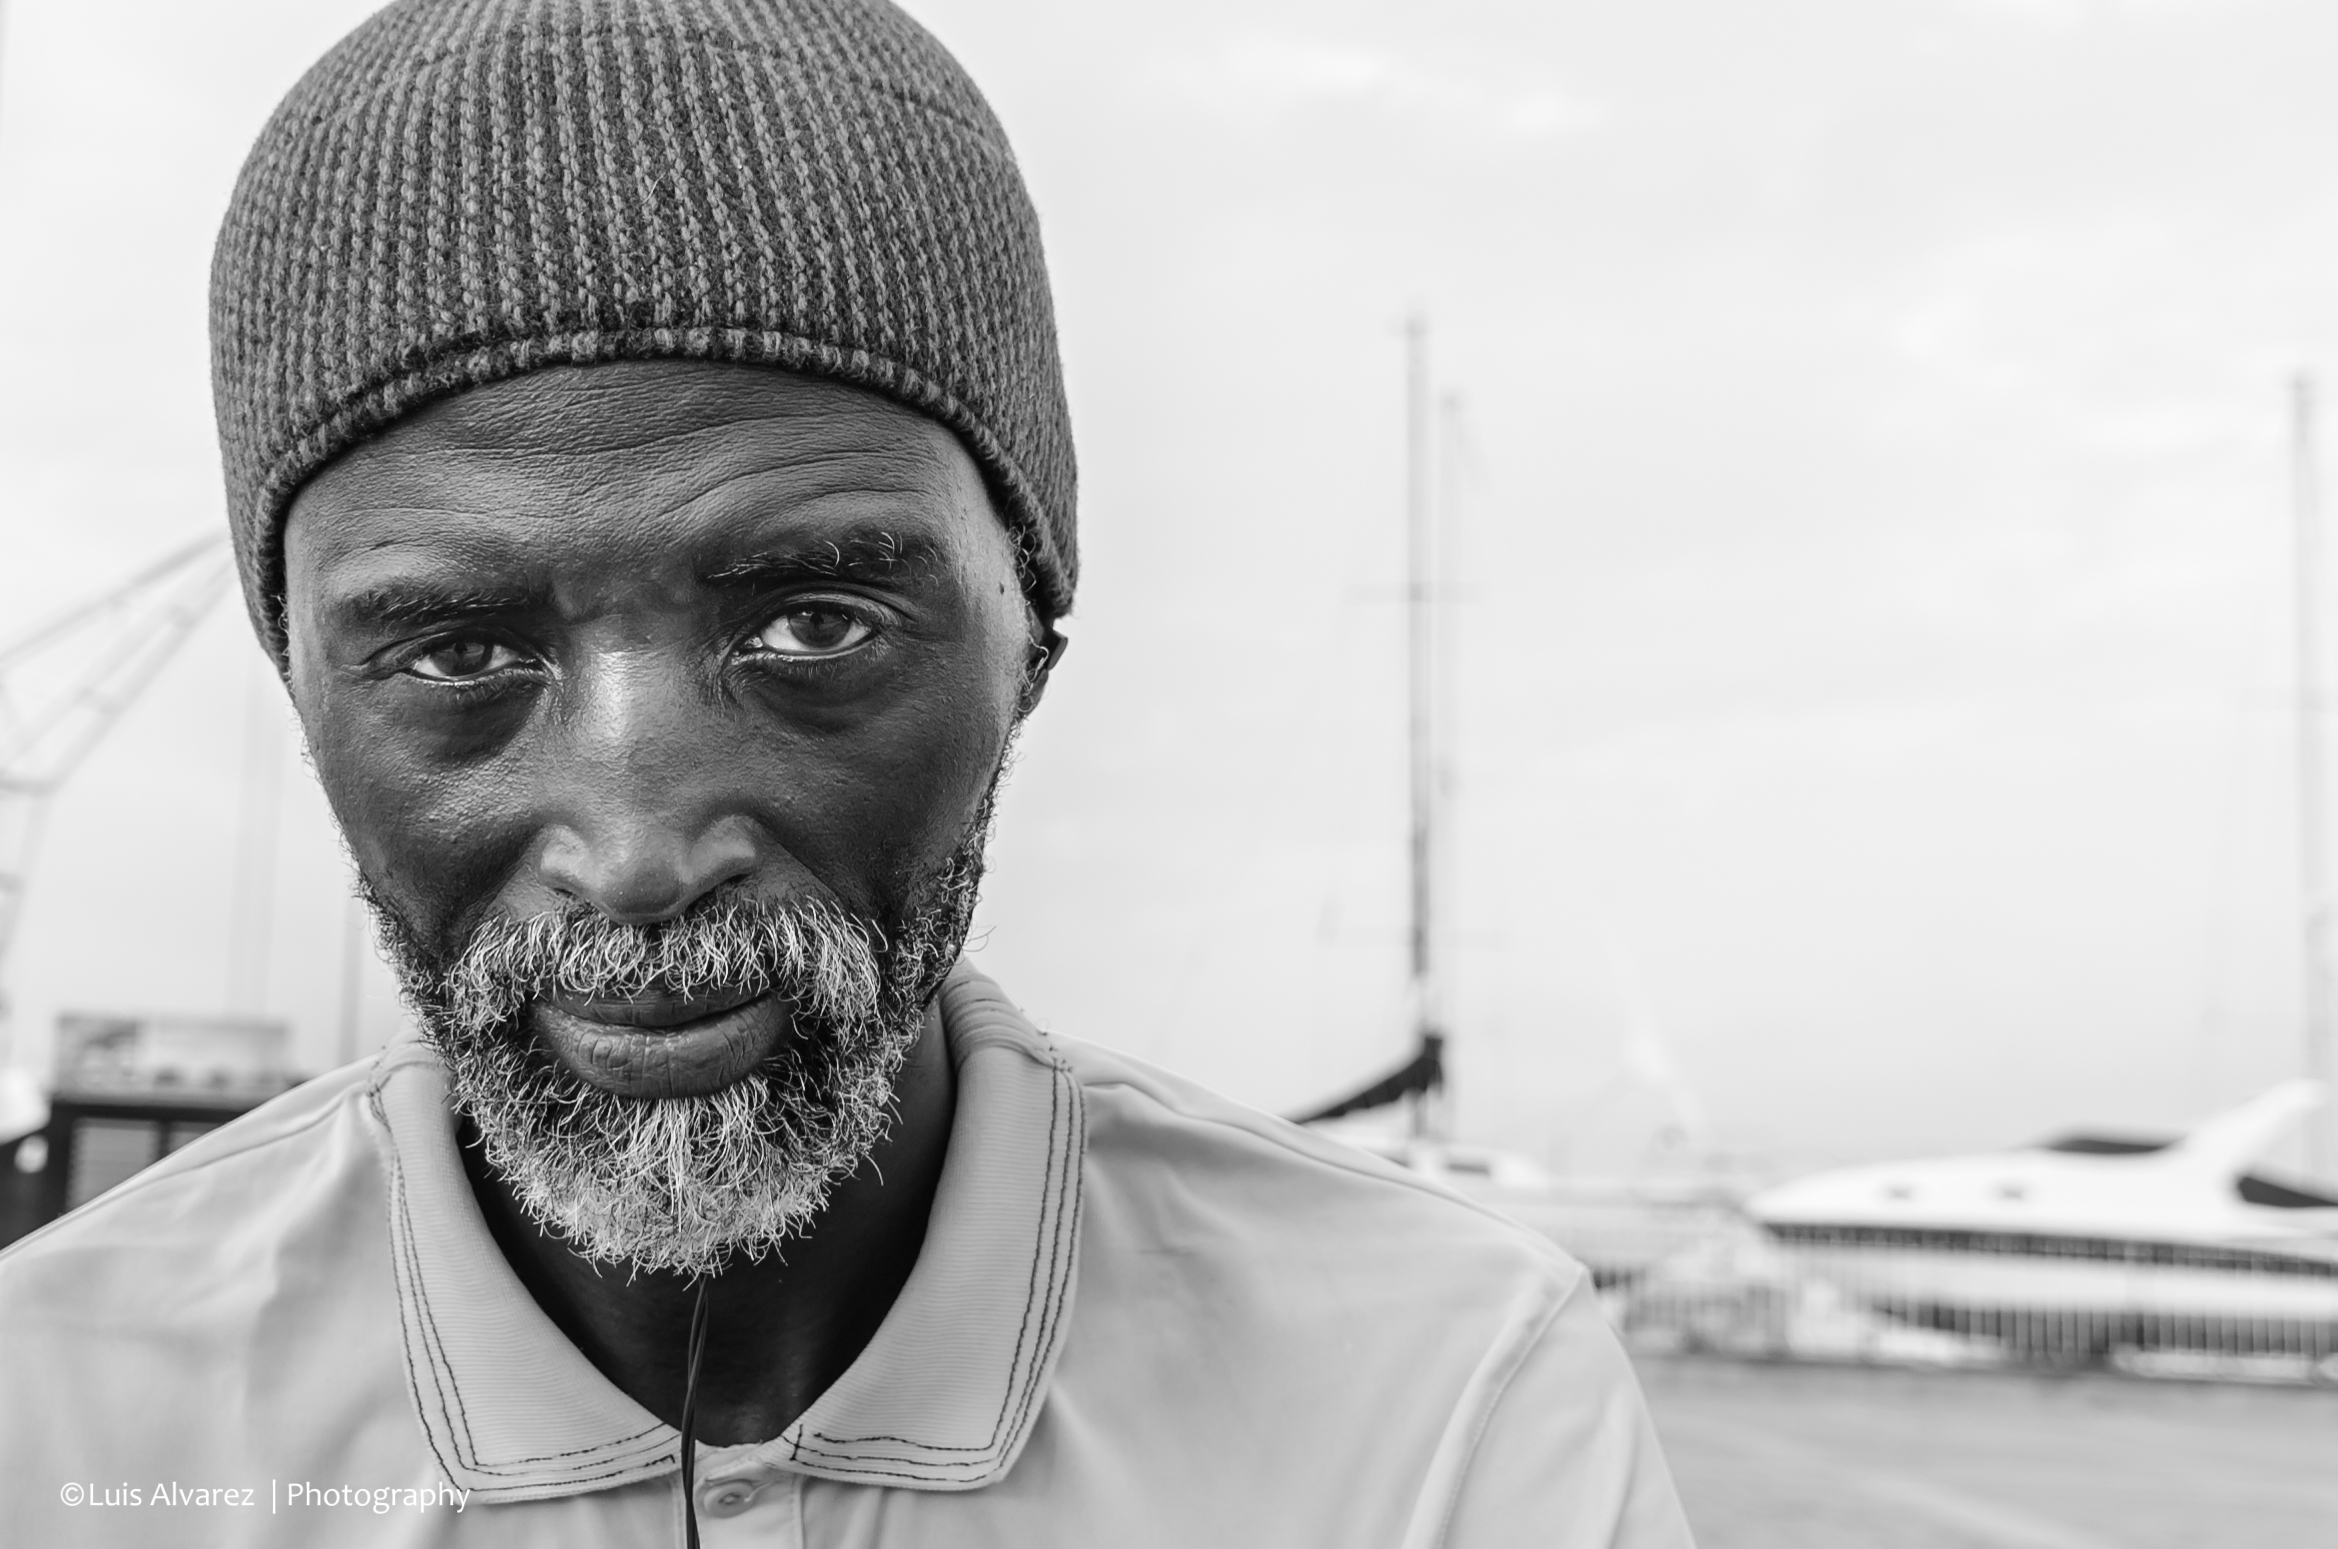
man, beach, outdoor, person, black and white, hair, white, street, portrait, nikon, black, monochrome, hairstyle, beard, streetphotography, bw, candid, spain, 50mm, glasses, head, moustache, catalonia, d7000, african, salou, monochrome photography, facial hair